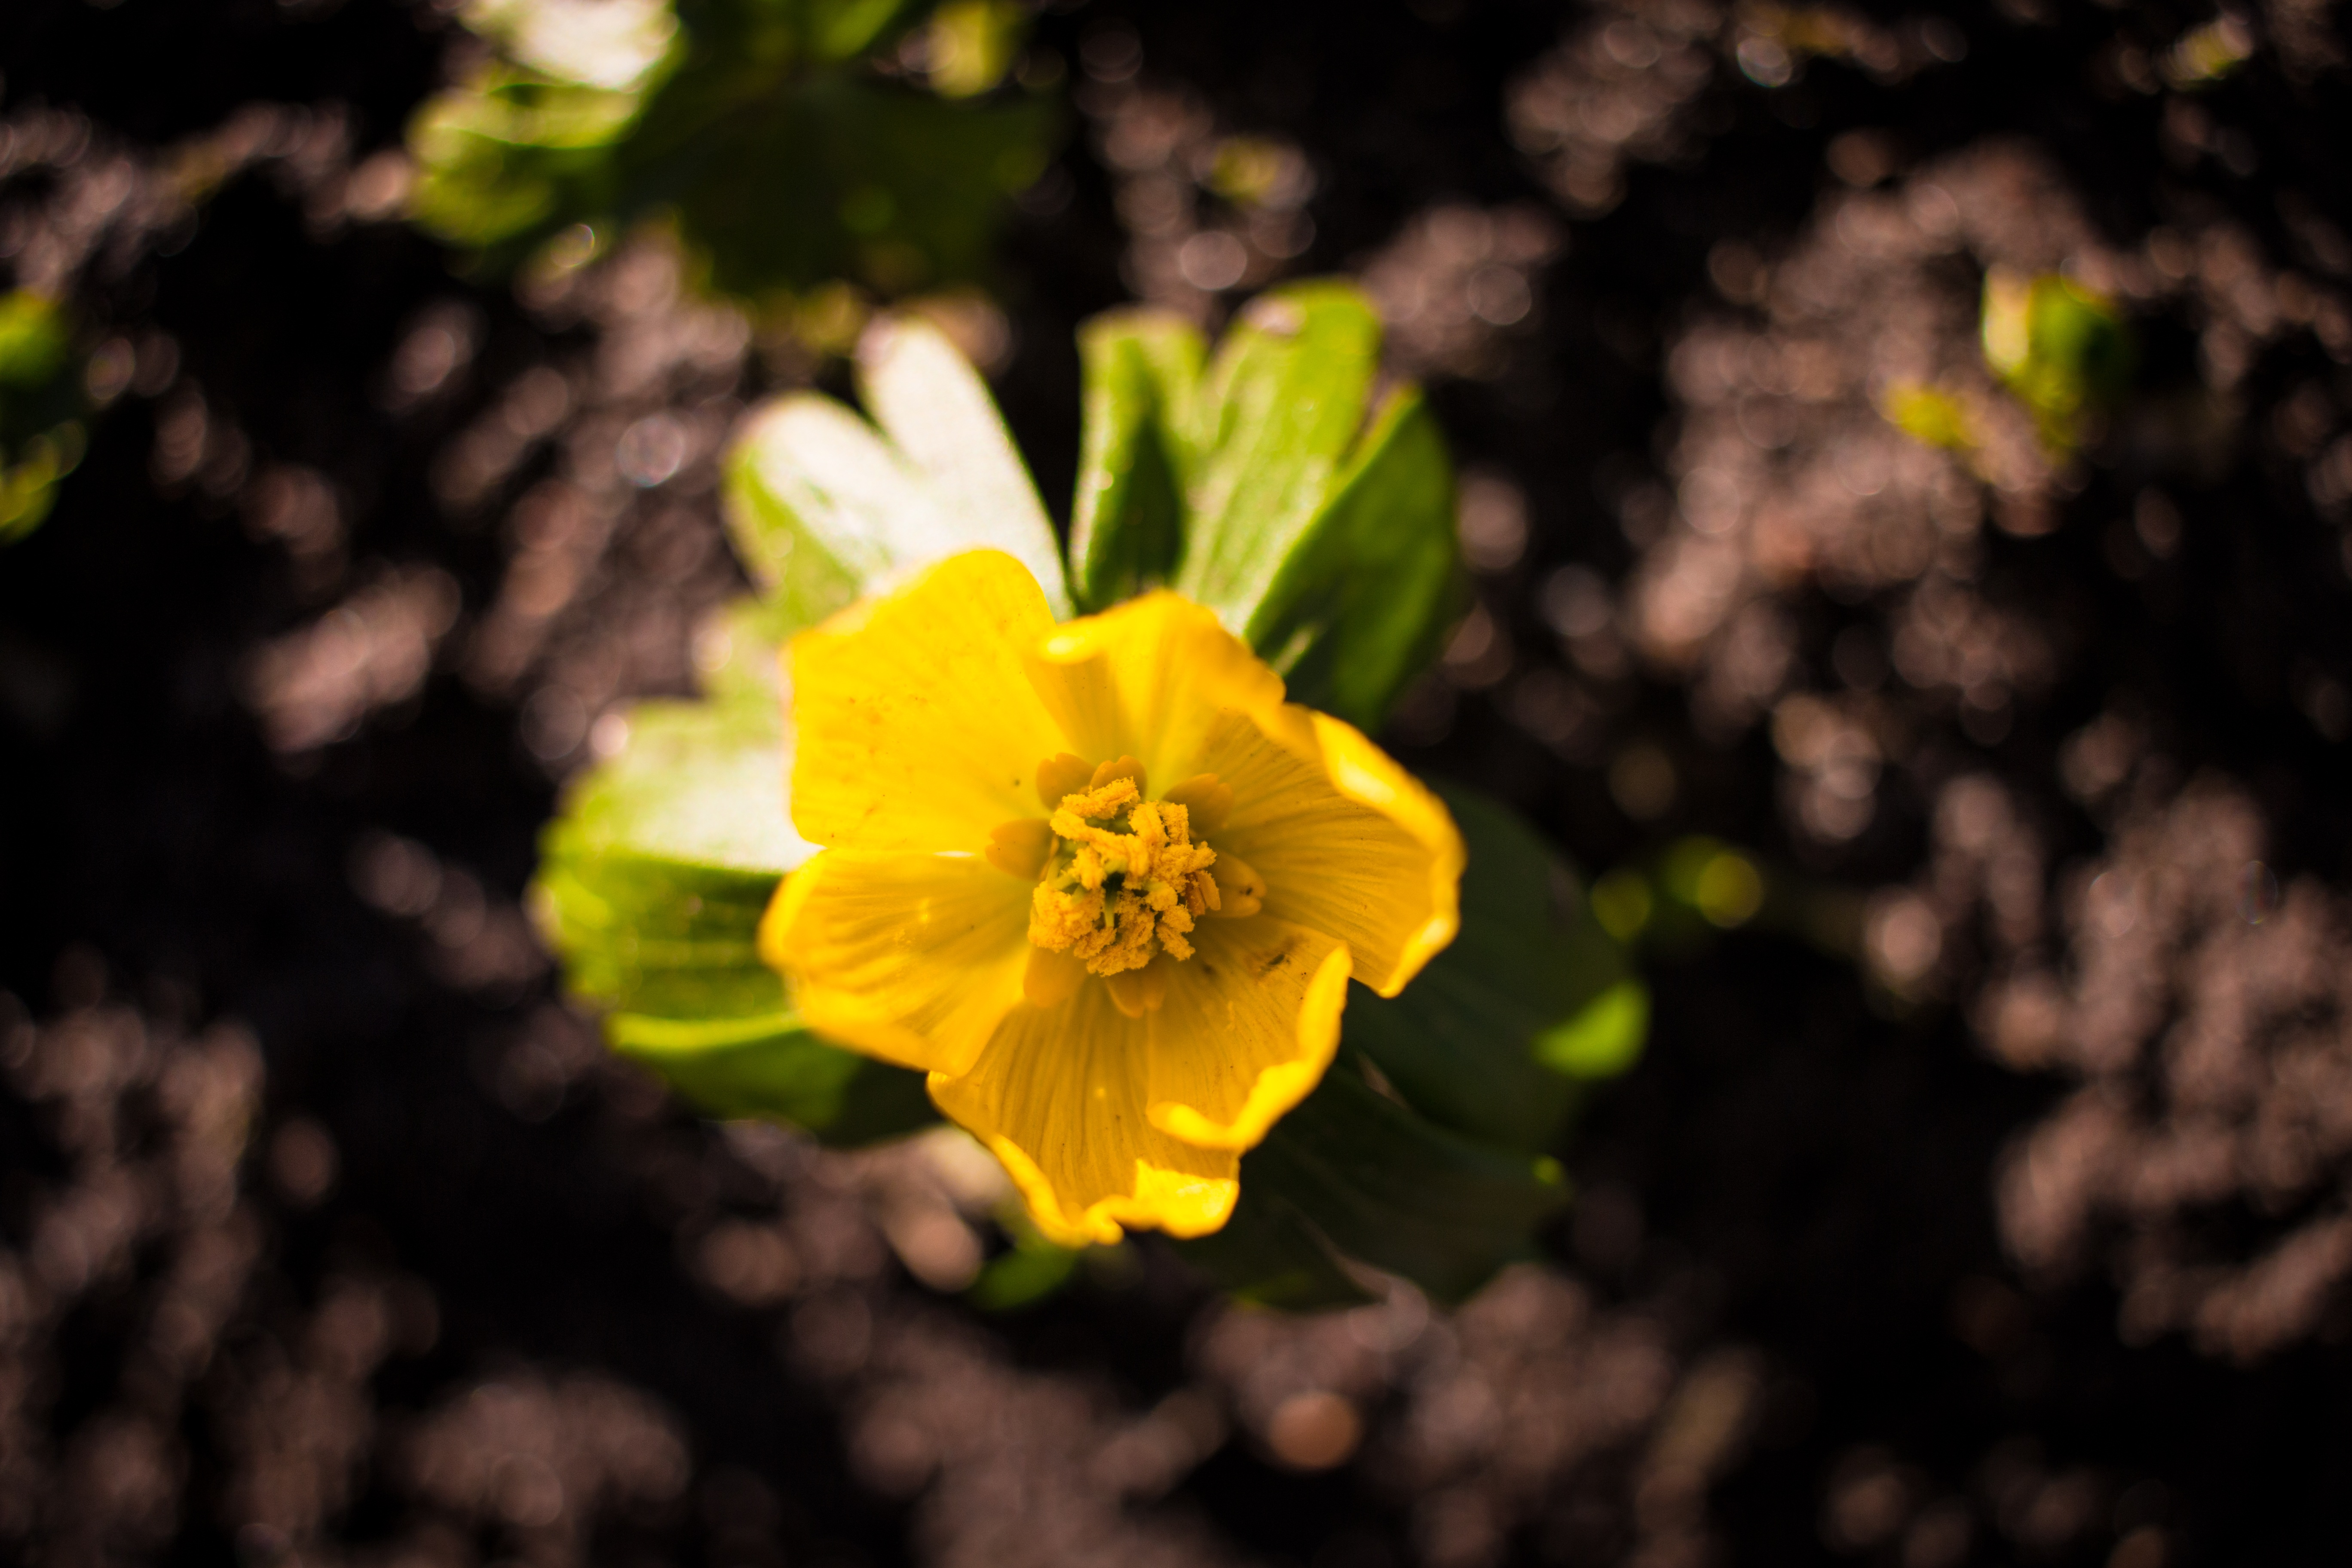
nature, blossom, blur, plant, ground, photography, sunlight, leaf, flower, petal, spring, green, dirt, color, small, autumn, brown, soil, botany, yellow, flora, wildflower, close up, denmark, spring flower, macro photography, flowering plant, plant stem, land plant